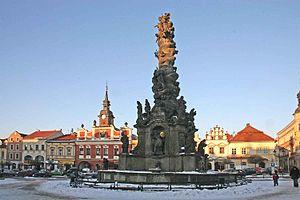
Chrudim est une ville de la région de Pardubice, en Tchéquie, et le chef-lieu du district de Chrudim. Sa population s'élevait à 23 151 habitants en 2019.